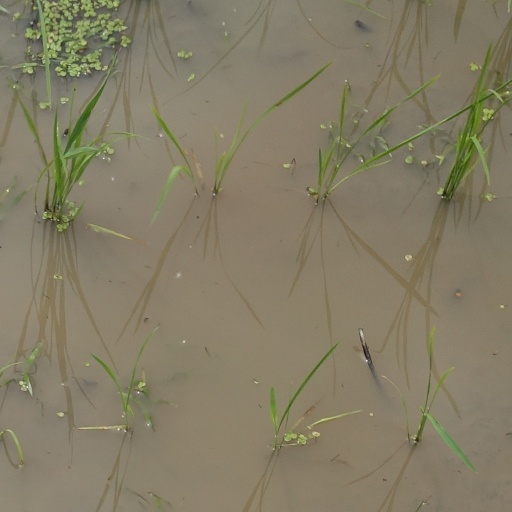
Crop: rice